Shambo

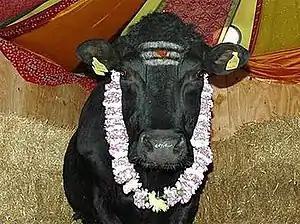
Image of Shambo

Shambo ( 2001 – 26 July 2007) was a black Friesian bull living in the interfaith Skanda Vale Temple near Llanpumsaint in Wales who had been adopted by the local Hindu community as a sacred animal. He came to public attention in April 2007, when a routine skin test for bovine tuberculosis ("Mycobacterium bovis") tested positive, indicating he may have been in contact with the bacterium that causes the disease. As a result, the Welsh Government required that the bull be slaughtered. Skanda Vale disputed this and campaigned for a reprieve, expressing their belief that the sanctity of all life is the cornerstone of Hinduism. They were backed in this stance by the Hindu religious community at large. Farmers supported the Welsh Government's policy that cattle which tested positive to the skin test are culled in the interests of other local cattle.